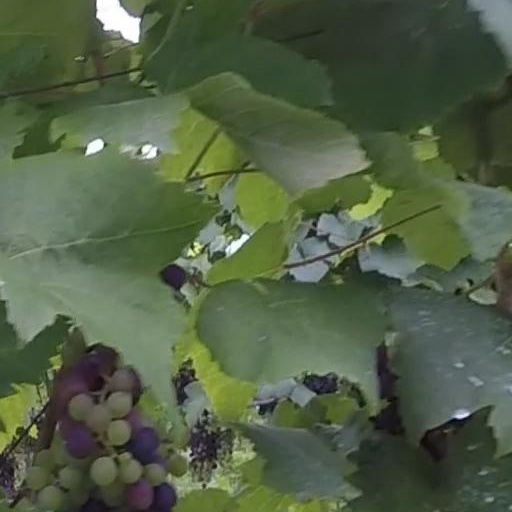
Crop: grape